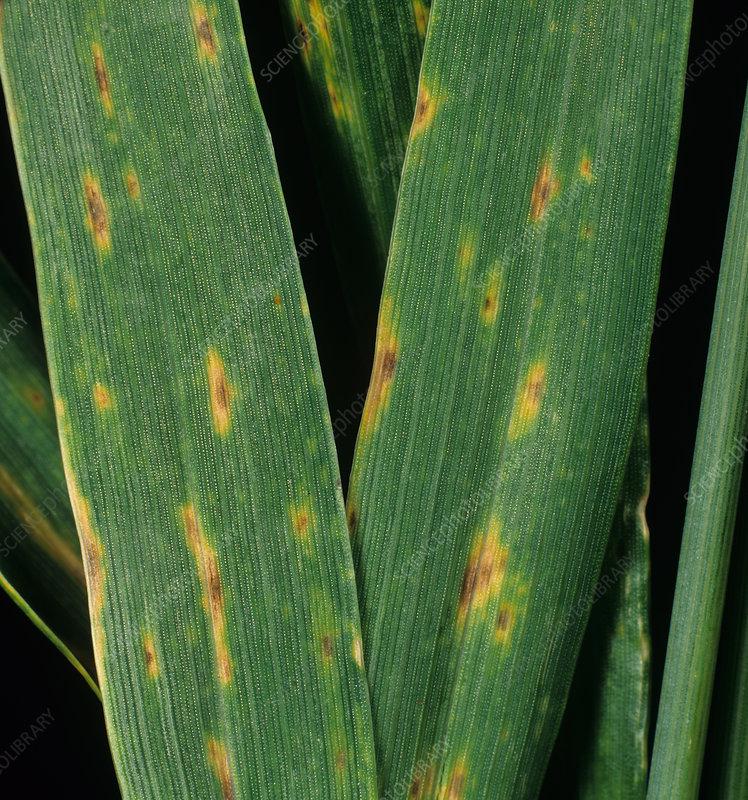
Plant: Wheat
Disease: wheat septoria blotch